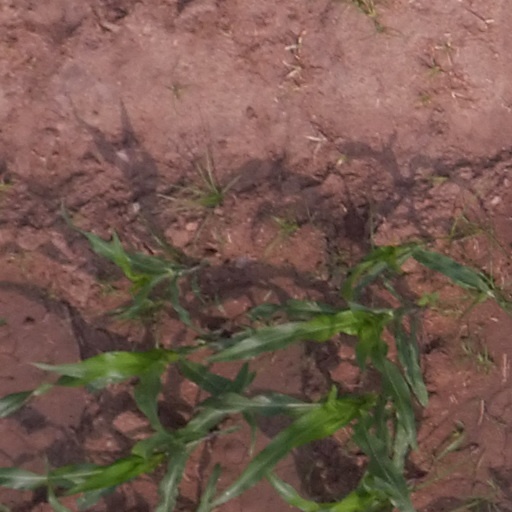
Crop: maize; corn